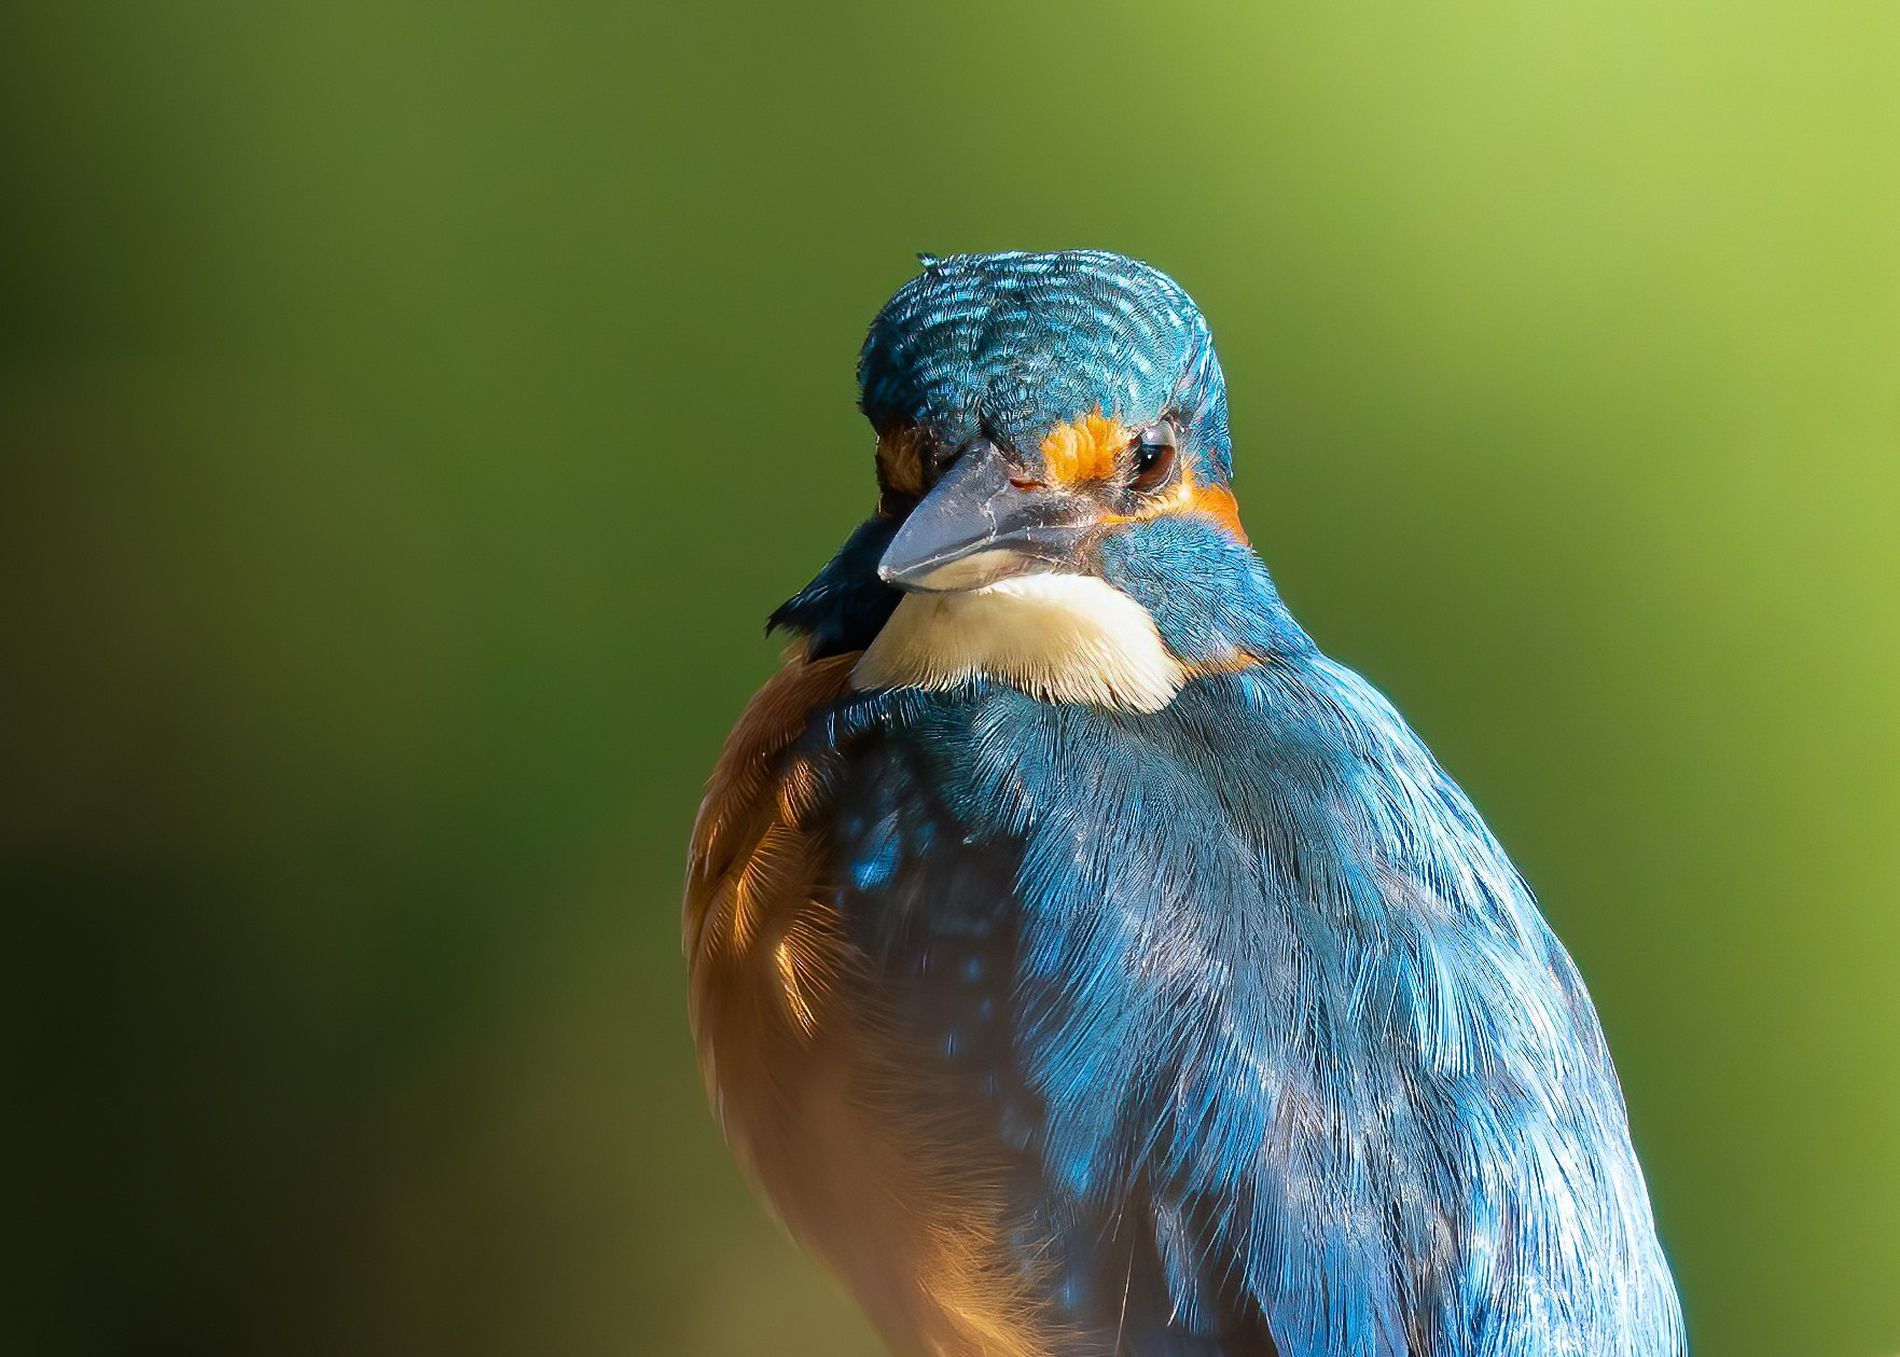
Majesty Kingfisher
A colorful kingfisher bird. The bird has bright blue feathers with some orange and yellow areas near its head and neck. The lighting angle clearly shows the fine feather details. The background is blurred with green tint making the bird stand out.
Close-up shot taken with zoom lens . The background is beautifully blurred which helps isolate the bird and make it pop up. lighting is natural daylight . The lighting is balanced which making the colors vivid and eye catching.
Labels: Animal, Beak, Bird, Jay, Bee Eater, Bluebird, Blue Jay, Background
Camera: SONY ILCE-6400
Lens: E 150-500mm F5-6.7 A057
Aperture: F8
Exposure: 1/640 sec
ISO: 500
Focal length: 500